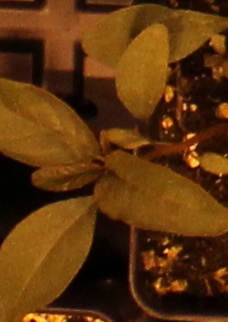
Label: Waterhemp